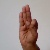
The image shows a hand gesture representing the letter 'F' in Indian Sign Language.